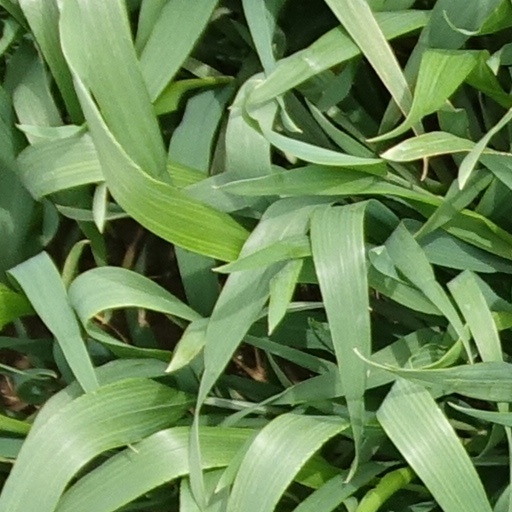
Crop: wheat